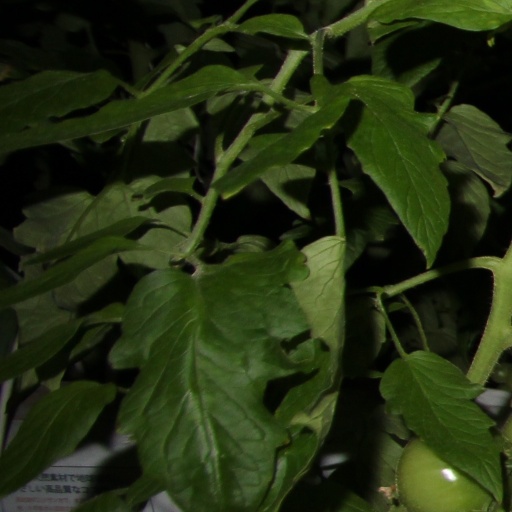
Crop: tomato